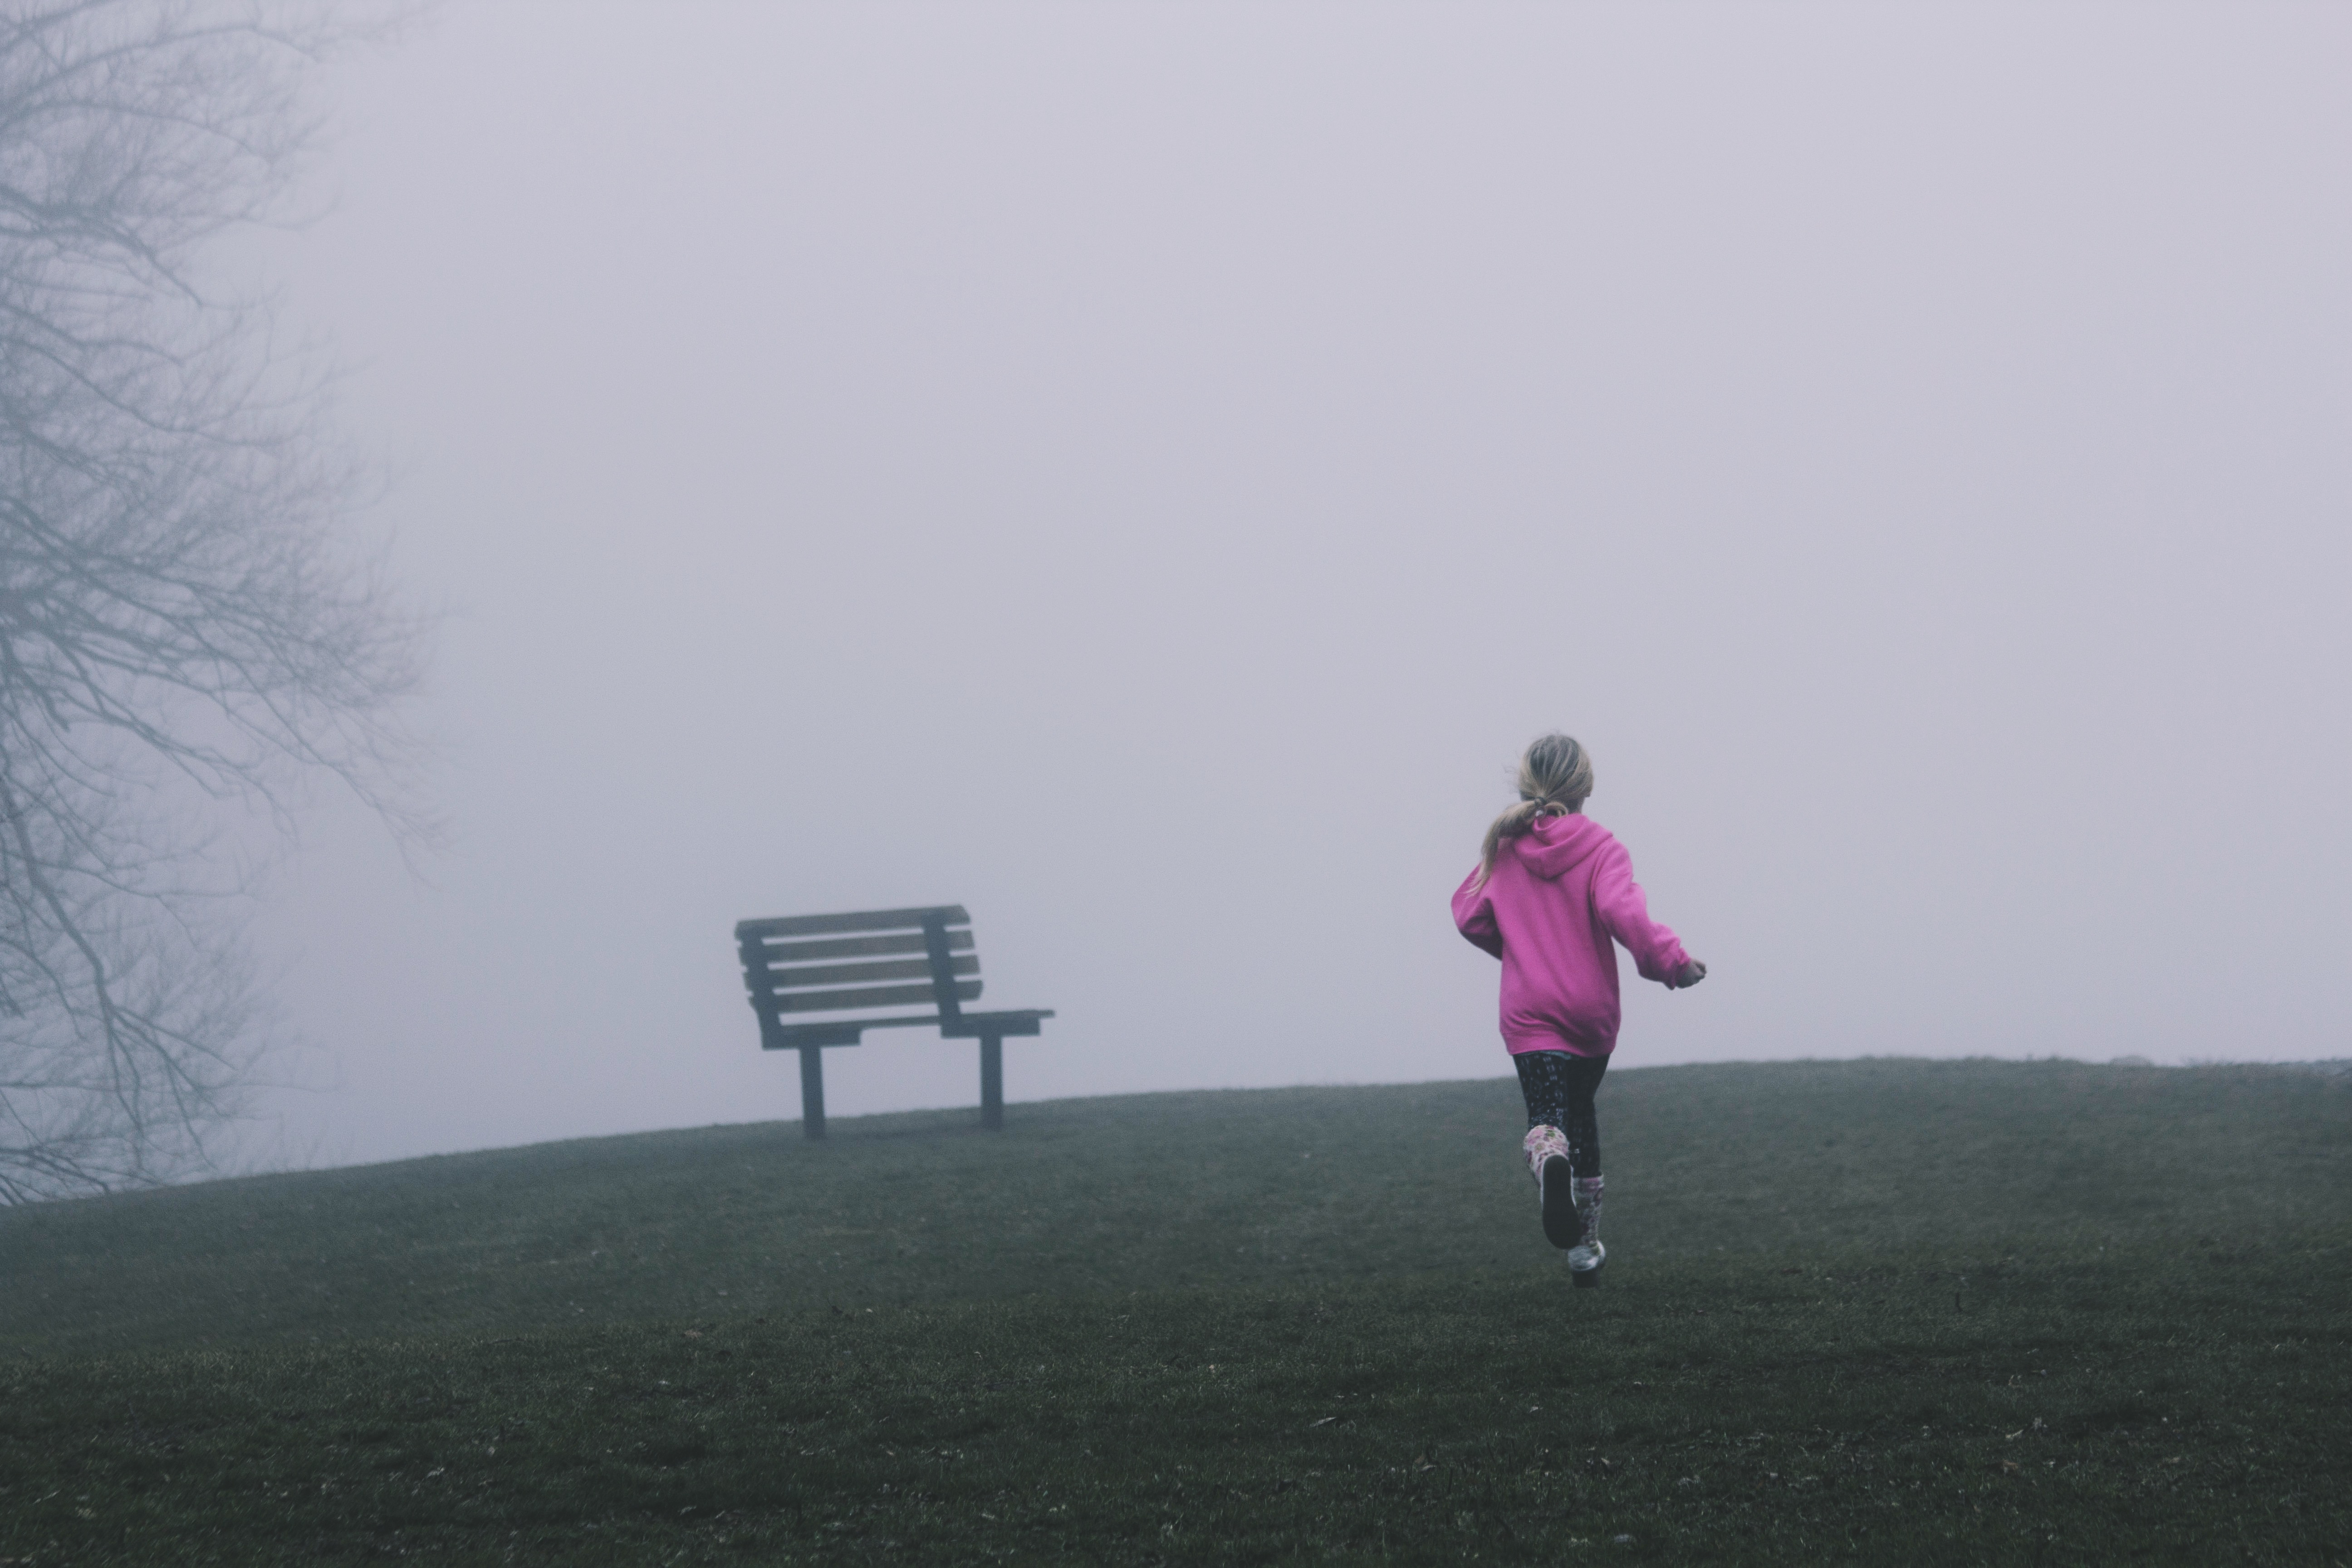
girl, fog, mist, morning, running, run, kid, wind, weather, child, atmospheric phenomenon, atmosphere of earth